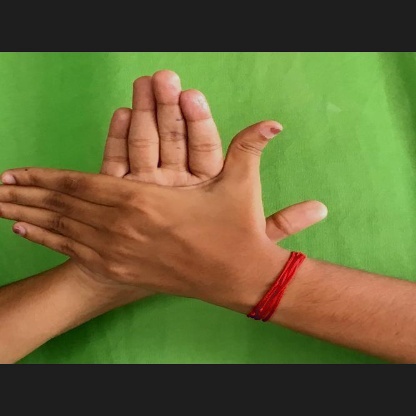
Mudra: Chakra